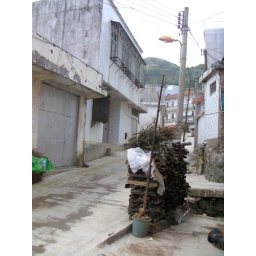
street in Wudong mountain area